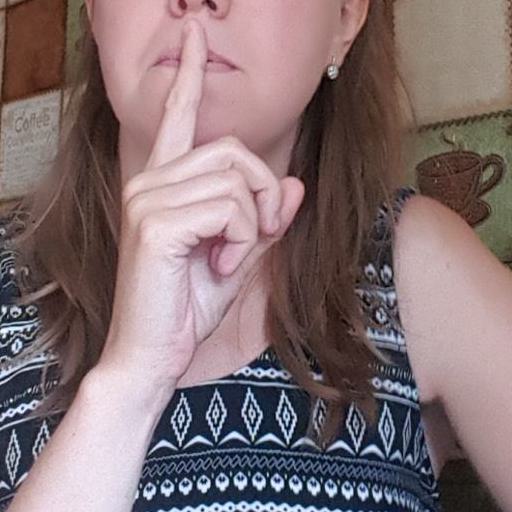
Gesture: mute